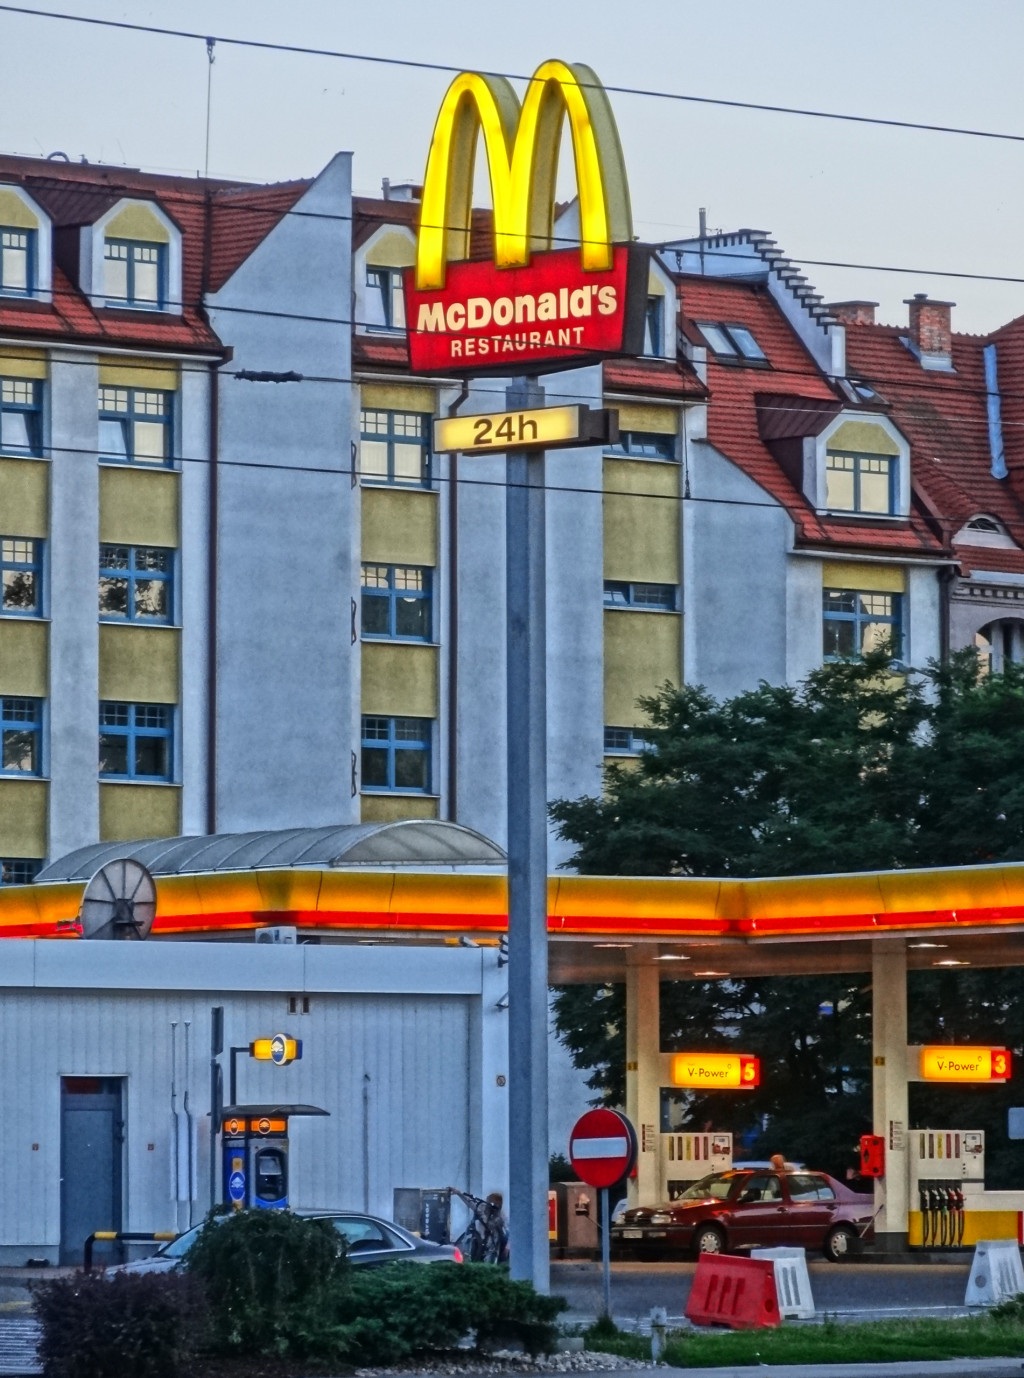
town, restaurant, city, urban, downtown, sign, facade, signage, fast food, mcdonalds, poland, retail, bydgoszcz